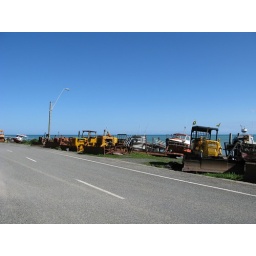
Tractors at the beach to pull in the ships